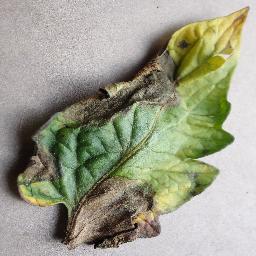
Label: Tomato___Late_blight